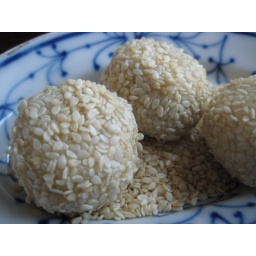
Made with tangyuan from the freezer: first parboil, then roll in sesame seeds, then fry until crisp and golden brown